Wukesong station

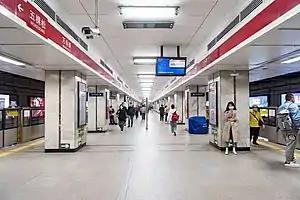
Platform

Wukesong Station is a station on Line 1 of the Beijing Subway. Its northeast exit (B1) exits into the Huaxi Live entertainment complex.